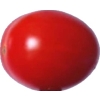
Label: tomato_cherry_red